Poland Spring Bottling Plant and Spring House

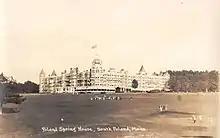

The Poland Spring resort achieved renown for its waters in the mid-19th century, and in 1876 the great Poland Spring House (destroyed by fire a century later) was built to cater to resort visitors taking its waters. Run by generations of the Ricker family, Edward P. Ricker in 1903 conceived of the idea of bottling the spring waters. He worked with Harry Wilkerson, a Poland native working as an architect in Washington, DC to draft the plans for these two buildings, which were completed in 1907.